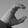
ASL letter: C